LNER Class D49

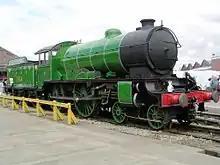
Preserved D49 class no. 246 "Morayshire" at Doncaster Works

British Railways no. 62712 "Morayshire" was the last of the class to be withdrawn from service, this occurring on 3 July 1961. Since March 1961 it had been used as a stationary boiler in Slateford, and continued in this role until January 1962. After this it was stored, first at Dalry Road locomotive depot, and from September 1963 at Dawsholm depot. In July 1964, it was purchased by Ian Fraser who had it overhauled at Inverurie Locomotive Works in January 1965, during which it was repainted in LNER green livery, with its original number 246 (which it had carried until November 1946). The locomotive was not restored to original condition: it had screw reverse (which replaced the steam reverse in June 1929); it lacked a Westinghouse brake pump (removed in December 1930); and it had an ex-Great Central Railway tender (which replaced the LNER tender in June 1941); and there were other minor differences. it is based on the Bo'ness and Kinneil Railway.